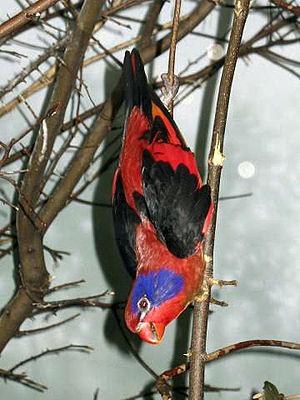
Le Lori à joues bleues est une espèce d'oiseaux de la famille des Psittacidés.